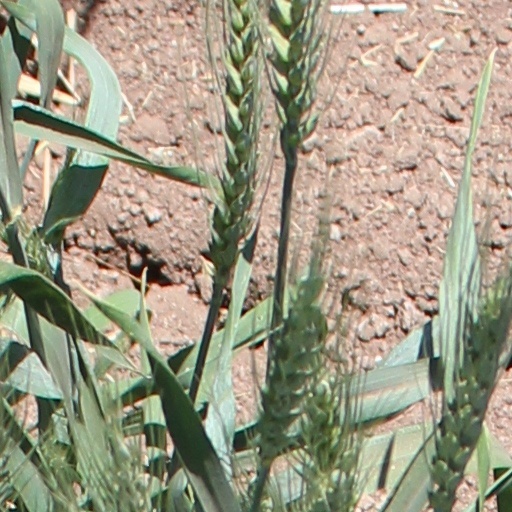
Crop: wheat